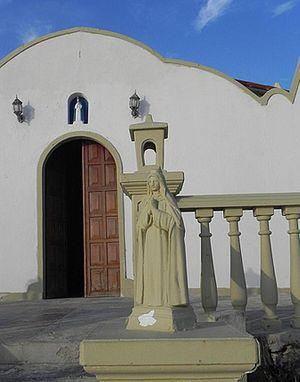
Chapelle sur l'île de Gran Roque, Los Roques Venezuela